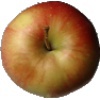
Label: Apple Red 2